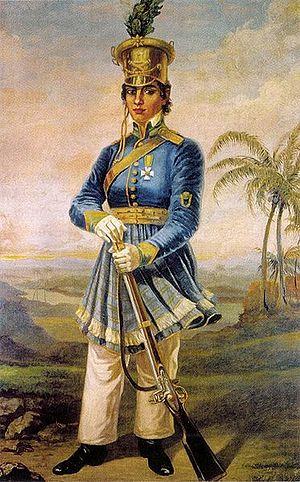
Maria Quitéria de Jesus Medeiros est une militaire brésilienne, héroïne de la Guerre d'indépendance. Elle est la première femme à s'être enrôlée dans une unité des forces armées brésiliennes et la première femme à avoir combattu pour le Brésil, en 1823.
L’histoire militaire des femmes retrace le rôle actif pris par les femmes dans l'histoire militaire en tant que combattantes, qu'auxiliaires des forces armées ou qu'ouvrières dans les usines d'armement et de matériel militaire, qu'espionnes, agents de renseignement, résistantes ou combattantes dans des mouvements de guerilla.